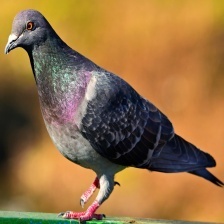
Species: ROCK DOVE
Scientific name: COLUMBA LIVIA